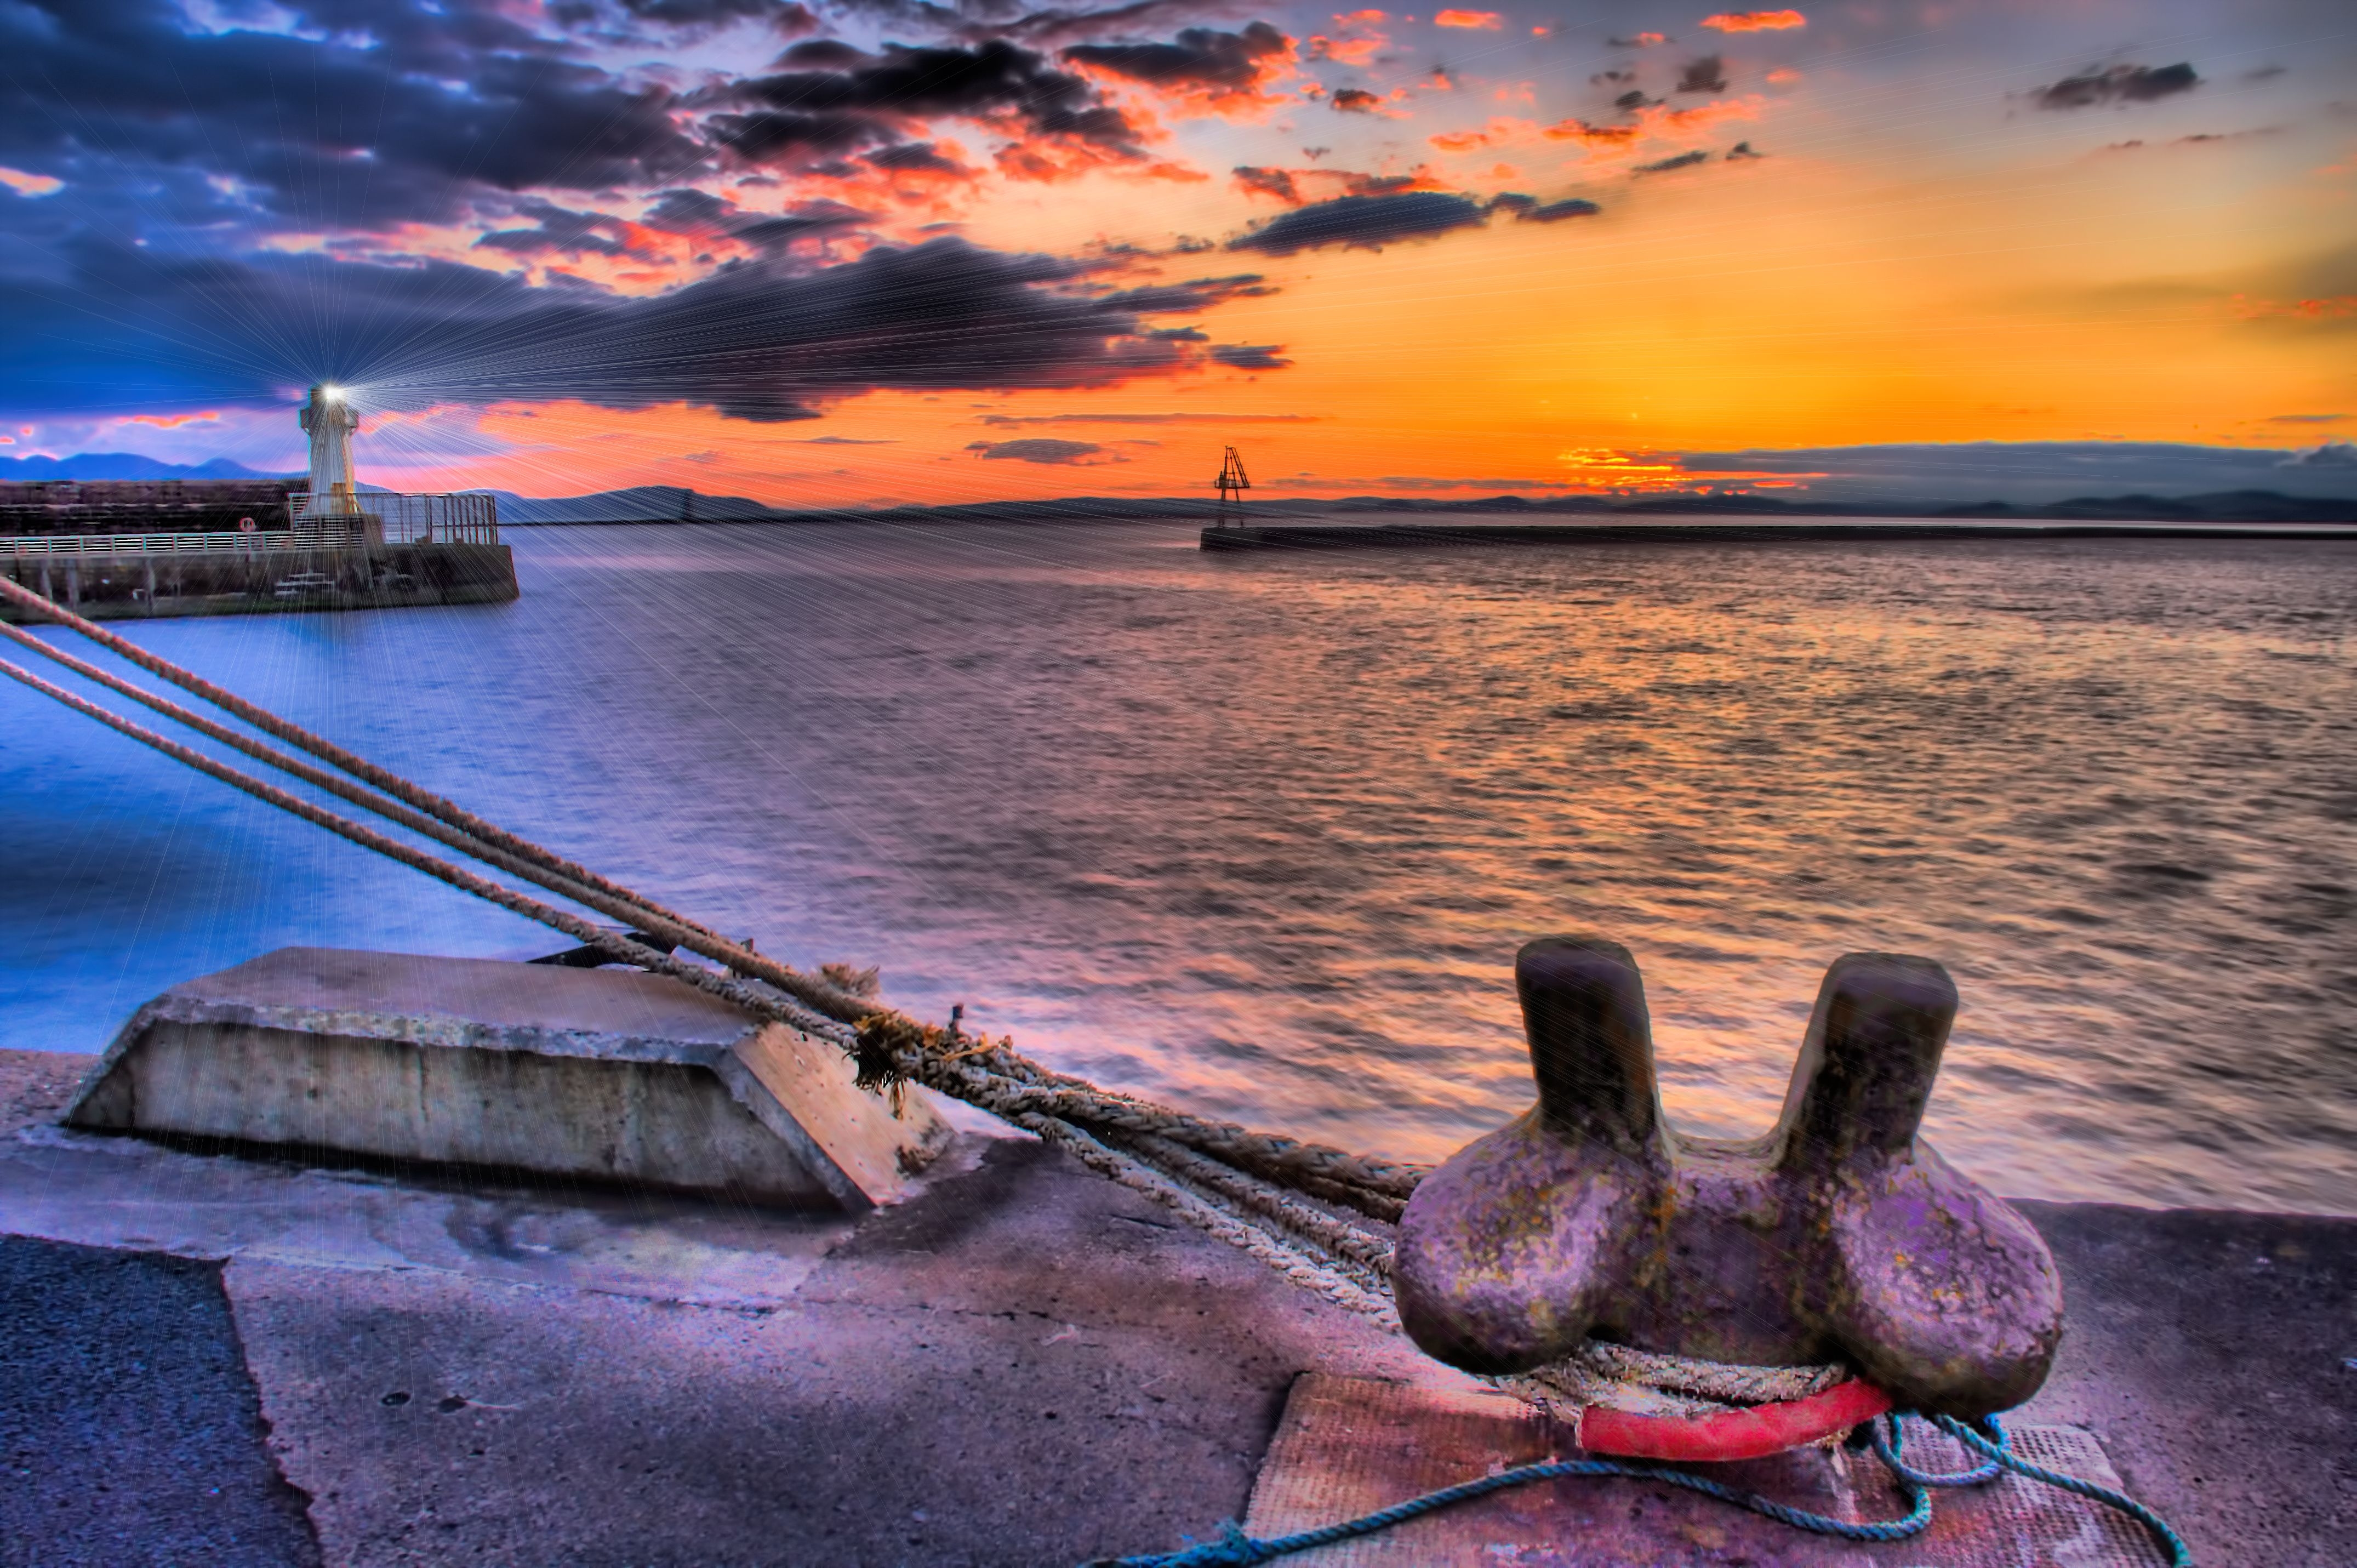
sea, coast, rock, ocean, horizon, cloud, sunrise, sunset, morning, shore, wave, dawn, dusk, evening, reflection, vehicle, hdr, autofocus, ayrshire, ardrossan